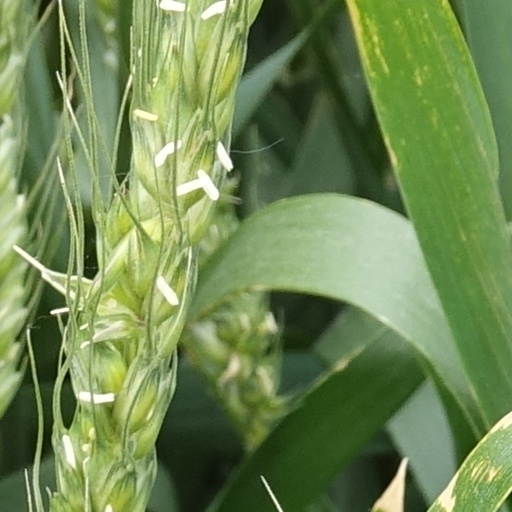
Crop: wheat